First Korean Congress

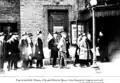
Delegates of the First Korean Congress in front of Little Theater, Philadelphia, 1919

The First Korean Congress was a conference in support of the independence of Korea, then a colony of Japan. It was convened by Philip Jaisohn in Philadelphia from April 12 to 14, 1919 in the Little Theater at 1714 Delancey Street.